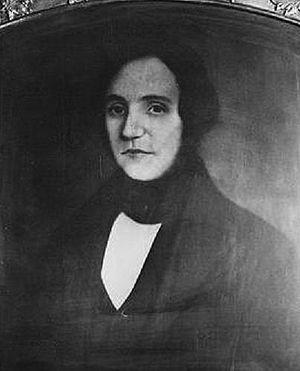
Portrait de Joseph Bourret, maire de Montréal, de 1844 à 44 et de 1847 à 1849
Joseph Bourret, né le 18 juin 1802 à Louiseville et mort le 5 mars 1859 à Montréal, est un homme politique québécois.